State symbols of the President of Ukraine

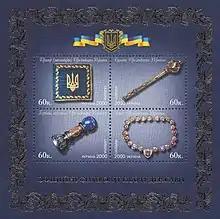
State symbols of the President of Ukraine on 2000 stamps

The official symbols of the head of state are the state insignia of the President of Ukraine. Pursuant to presidential decree of November 29, 1999, they include four items: colour (standard), collar, bulawa and official seal. Some of the items of the set are adopted from the Cossack regalia (Kleinodien) that once were accepted from the King of Poland Stefan Batory.